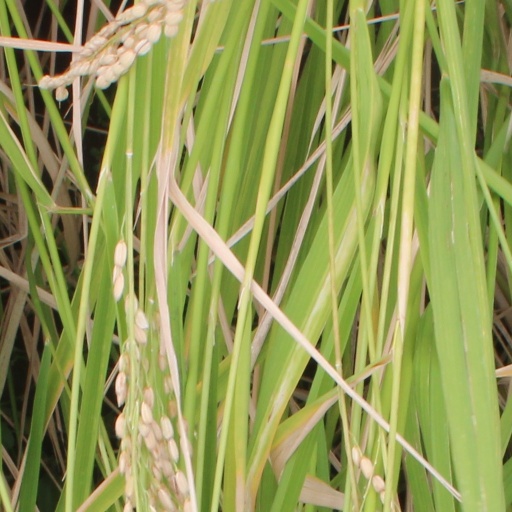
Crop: rice